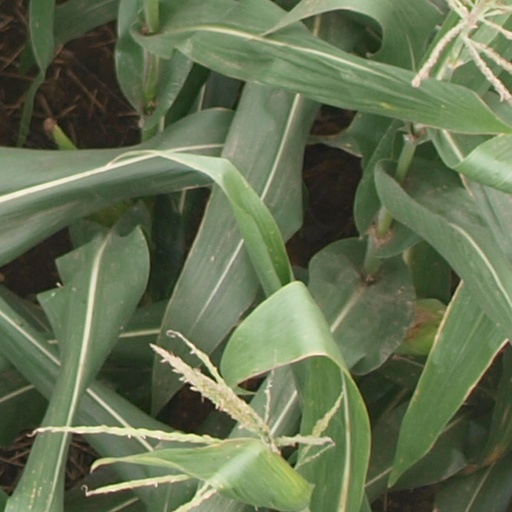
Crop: maize; corn